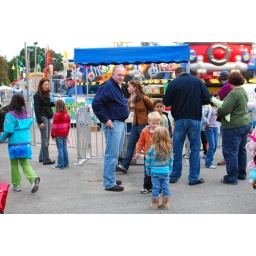
He's the tallest boy and she's the shortest girl in their class.